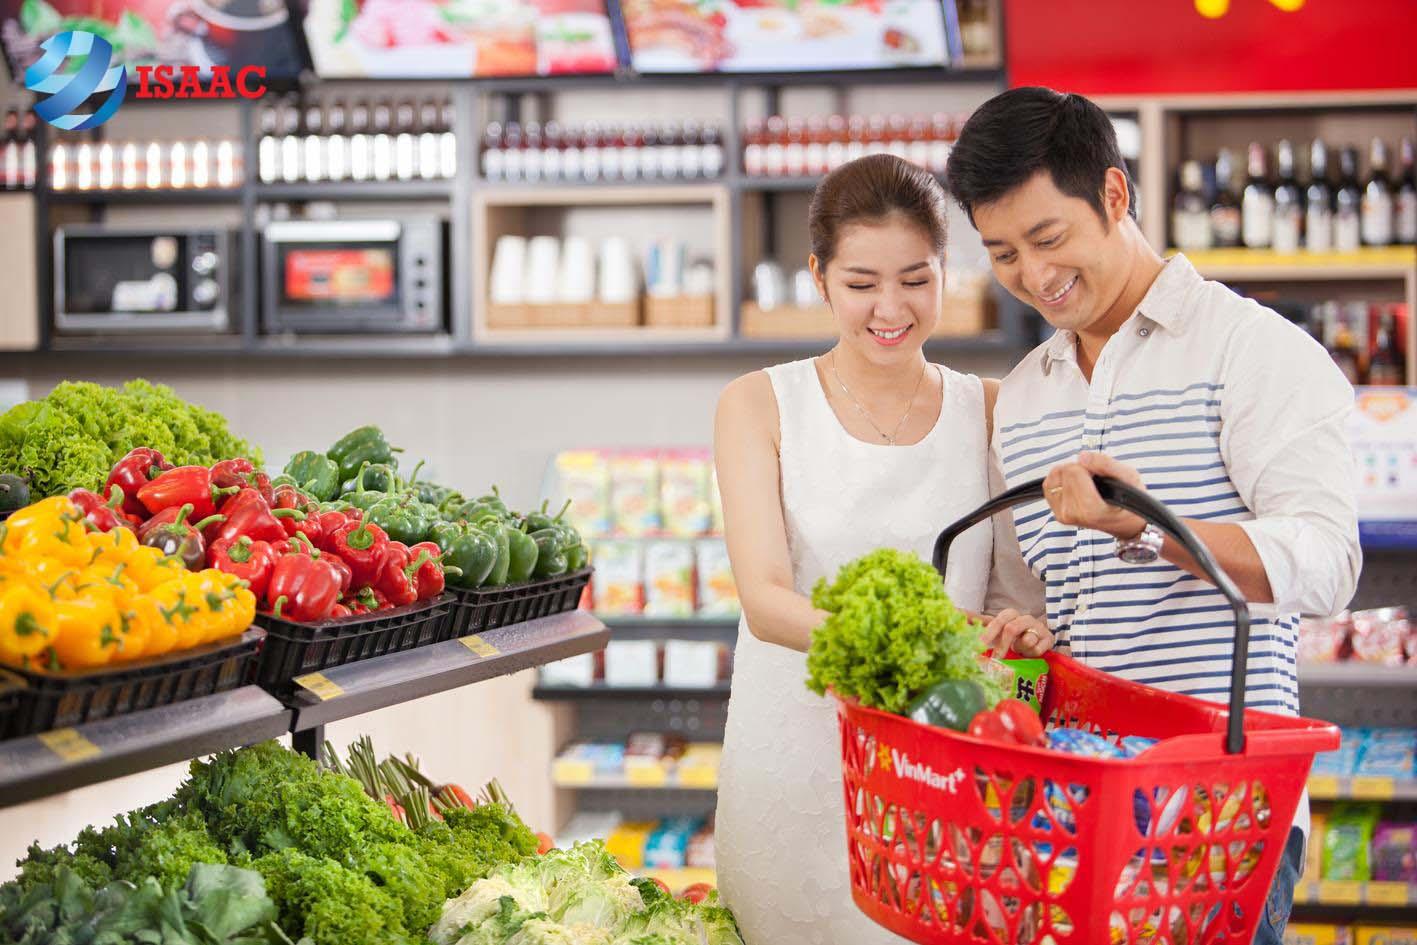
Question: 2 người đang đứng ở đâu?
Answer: trong siêu thị